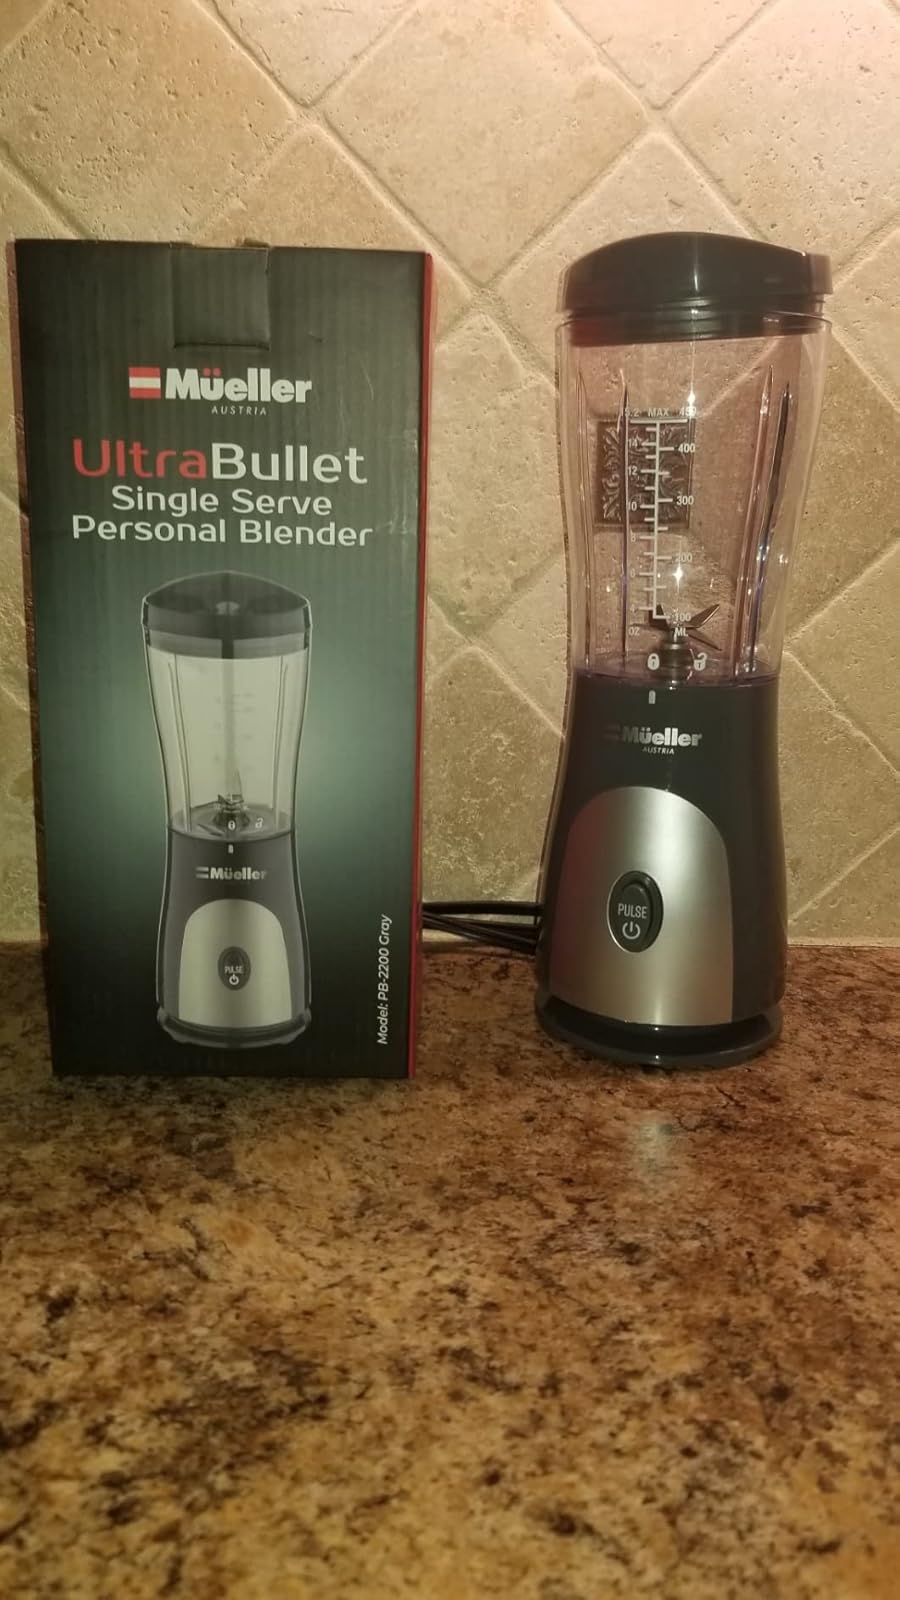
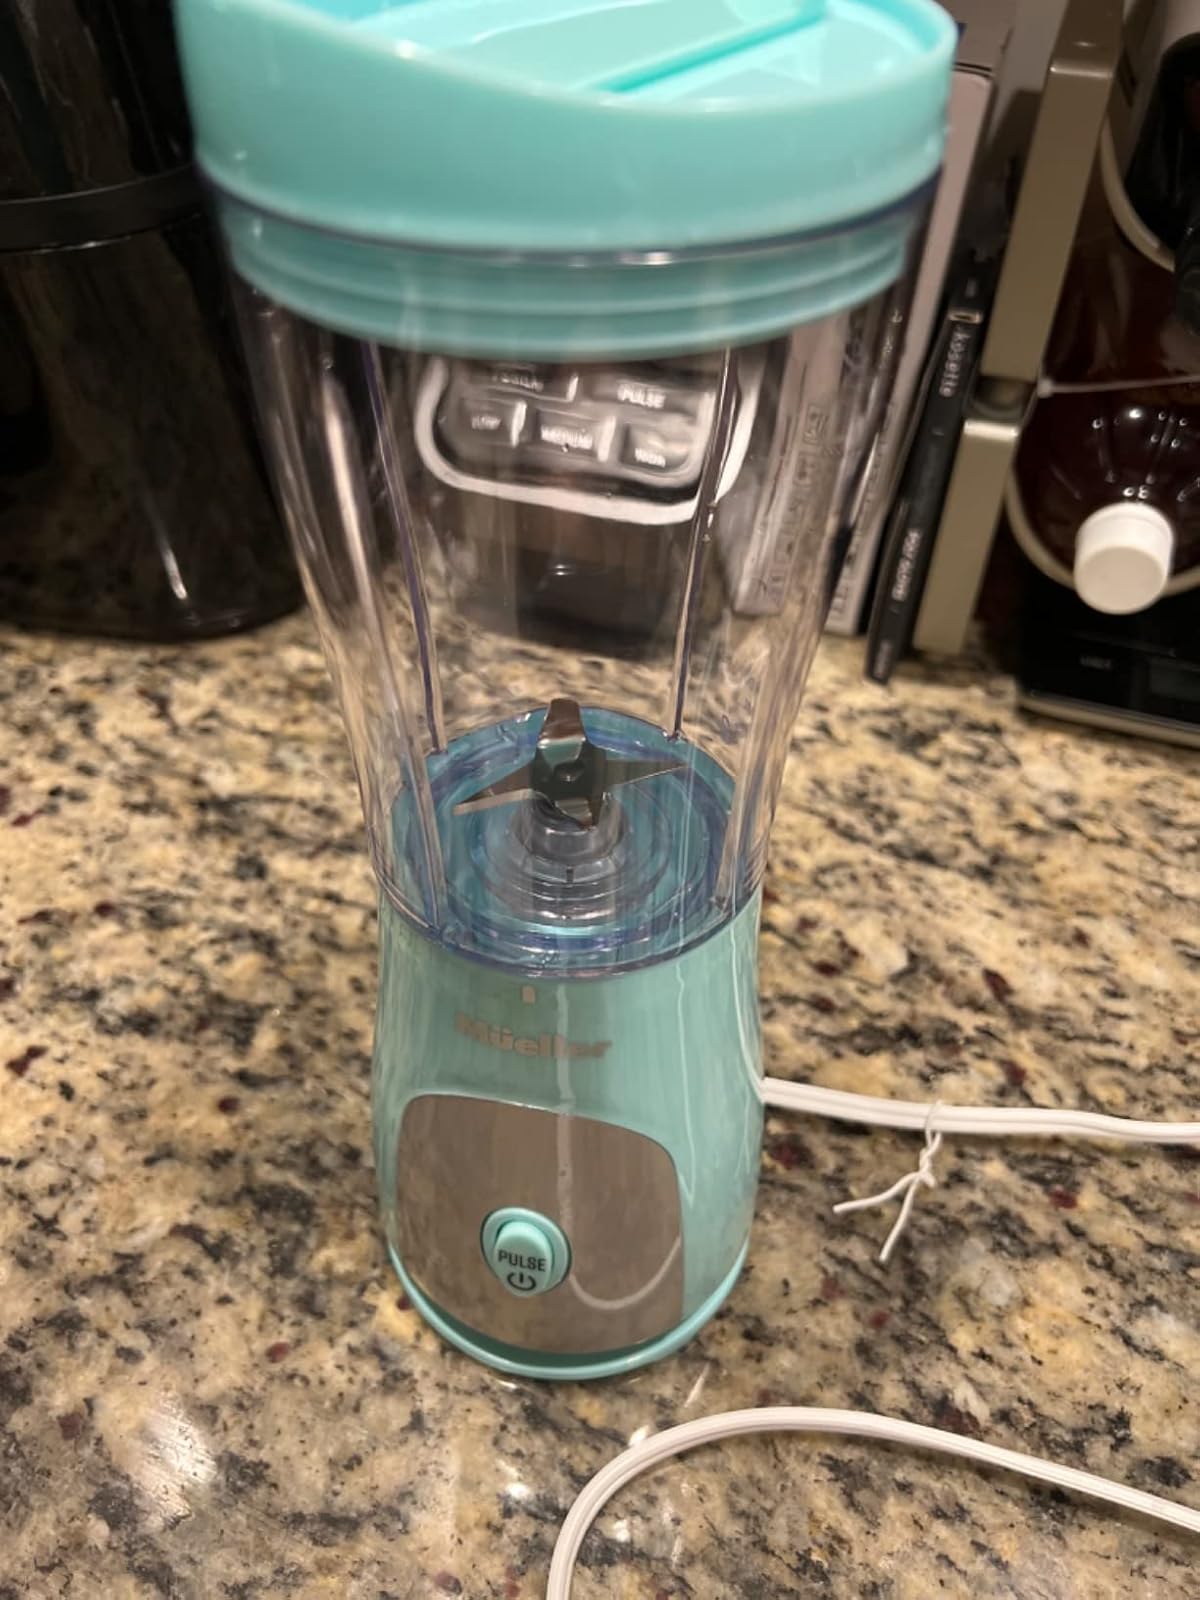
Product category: items_blender
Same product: no